San Marino

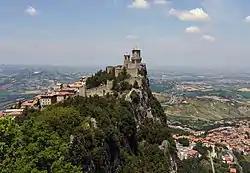
The fortress of Guaita on Monte Titano, a UNESCO recognized World Heritage Site.

On 28 July 1943, three days after the fall of the Fascist regime in Italy, PFS rule collapsed and the new government declared neutrality in the conflict. The PFS regained power on 1 April 1944, but kept neutrality intact. On 26 June 1944, the bombing of San Marino happened. The country was bombed by four waves of Allied bombers under the incorrect belief that San Marino had been occupied by German forces and was being used to amass stores and ammunition. The Sammarinese government declared on the same day that no military installations or equipment were located on its territory, and that no belligerent forces had been allowed to enter. Nevertheless, smaller bombing raids continued until the 29th of August of that year, causing extensive damage to the city centre as well as the railway line connecting the country to nearby Rimini. San Marino accepted thousands of civilian refugees when Allied forces overran the Gothic Line. In September 1944, it was briefly occupied by German forces, who were defeated by the Allies in the Battle of San Marino. Allied troops occupied San Marino for two months before departing.